Wooden spoon

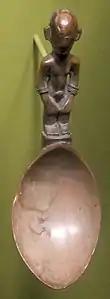
An Ifugao rice spoon from the Philippines in the Honolulu Museum of Art

Wooden spoons have been made in virtually every nation on earth and (compared to silver or pewter or gold spoons) represent the ordinary artisan and reflect the life of ordinary folk: this is their "folk art".